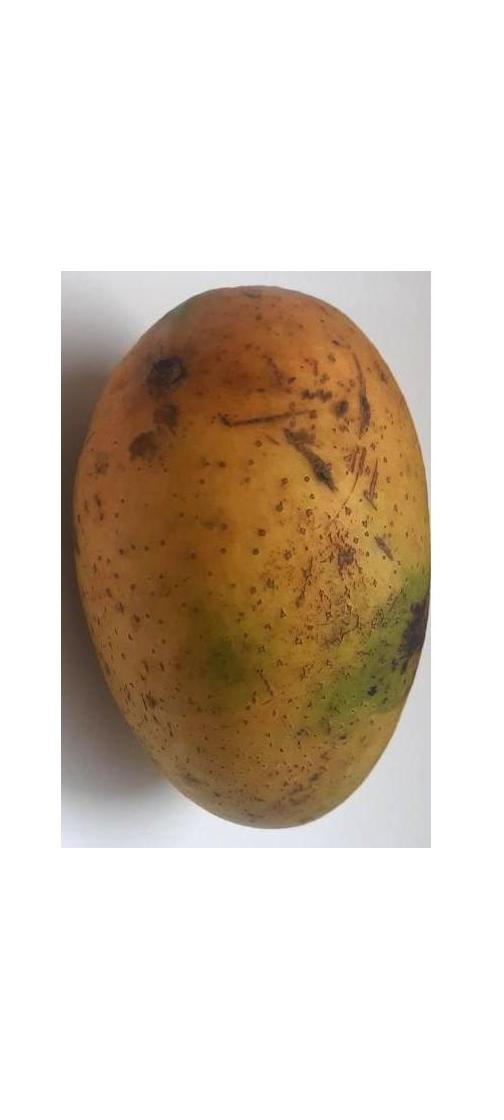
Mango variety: Ashshina Classic